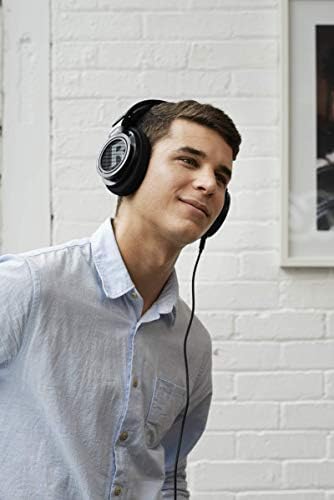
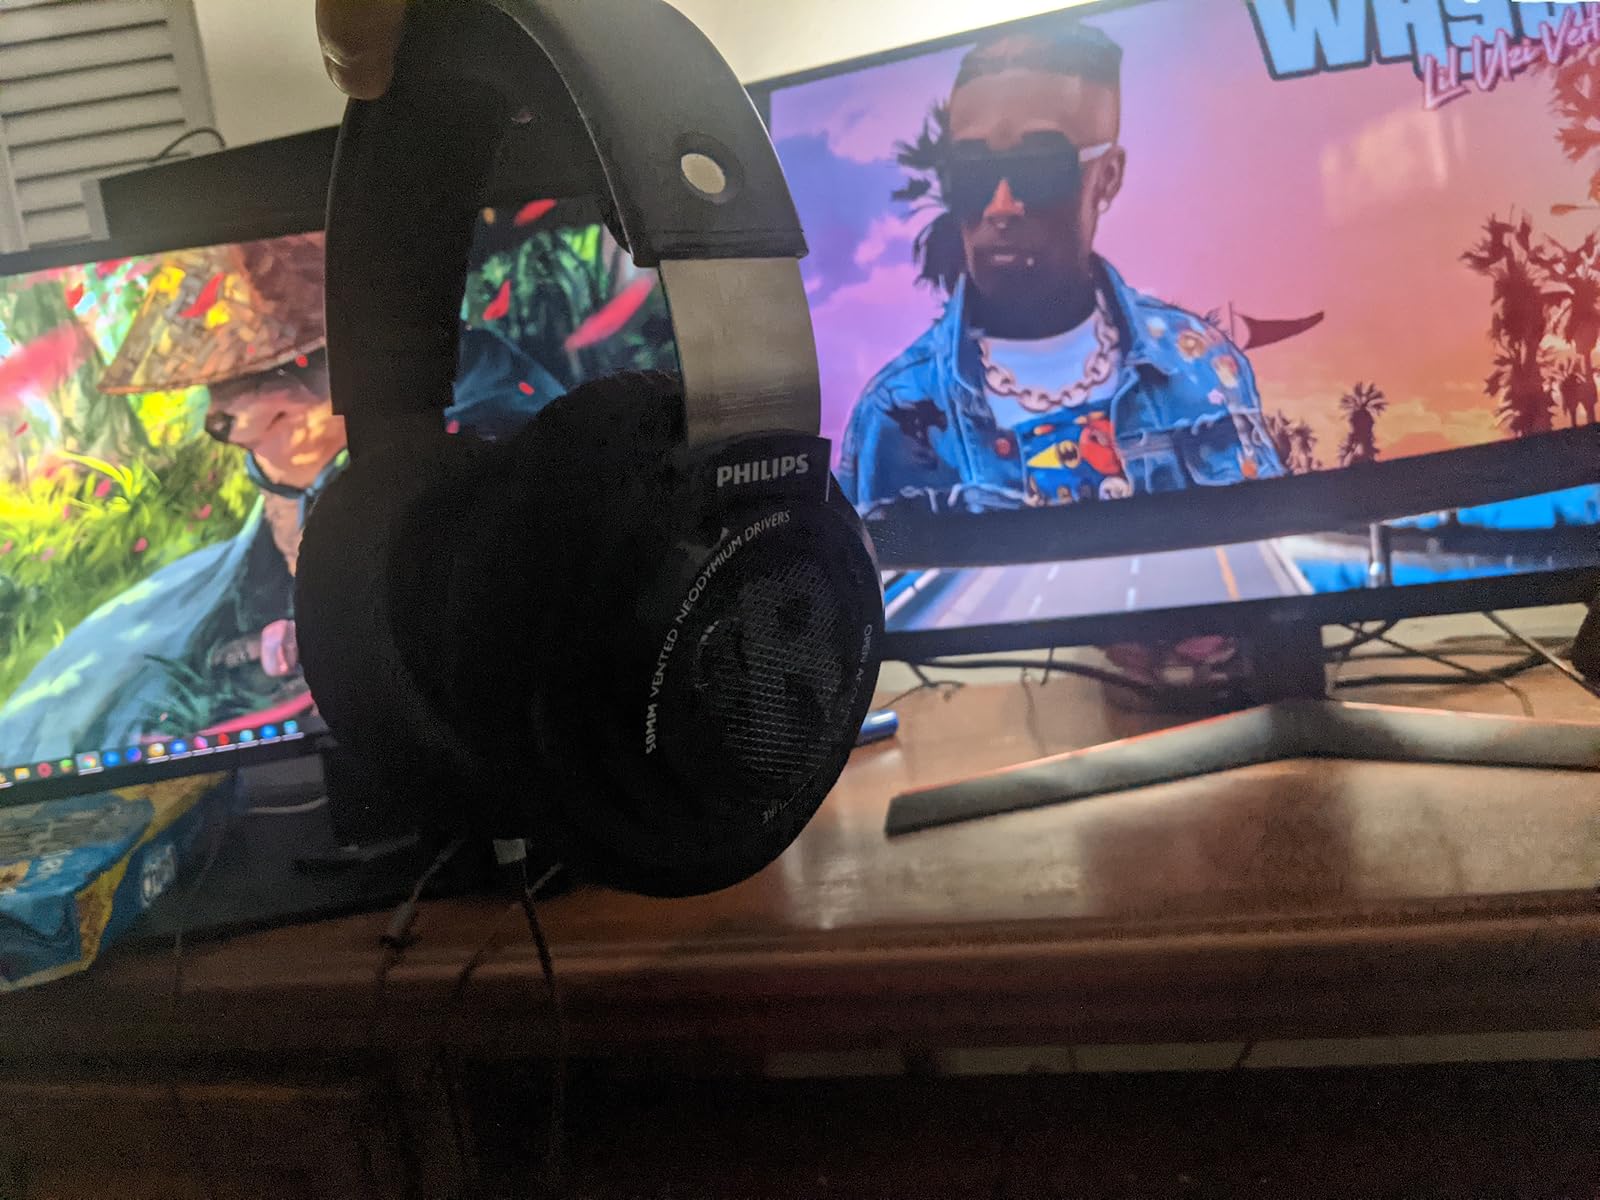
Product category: headphones
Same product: yes